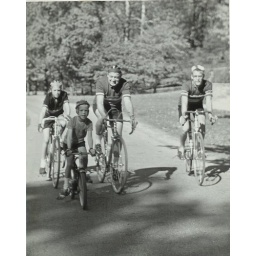
photo by Warren WalkerL to R Bruce, Doug, Charles and Greg Siple.Adult bikes are Legnano road (x2) and track bikes.